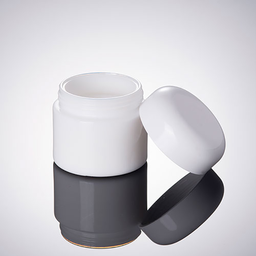
Label: glass